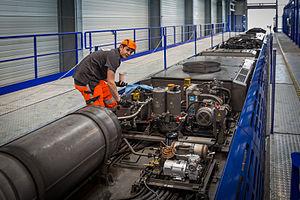
L’autorail à grande capacité, souvent abrégé en AGC, est une famille d'éléments automoteurs articulés construite par Bombardier à Crespin, et circulant en France. Suivant les modèles, l’AGC est à motorisation électrique, diesel, ou bimode.
Les Z 27500 sont des rames automotrices électriques de la SNCF, destinées au trafic TER.
Le TER Alsace est le réseau de trains express régionaux de l'ancienne région Alsace, exploité principalement par la SNCF. Le conseil régional d'Alsace était l'autorité organisatrice du réseau à partir de 1998. Les dessertes ferroviaires sont complétées par des dessertes routières assurées par autocar, le plus souvent en suivant le tracé d'anciennes lignes ferroviaires inexploitées ou déclassées.